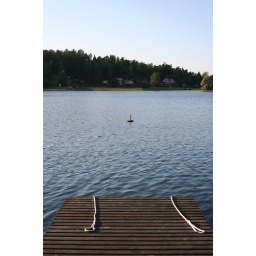
Our sailing boat has been taken out of the water in preparation for the coming winter season.